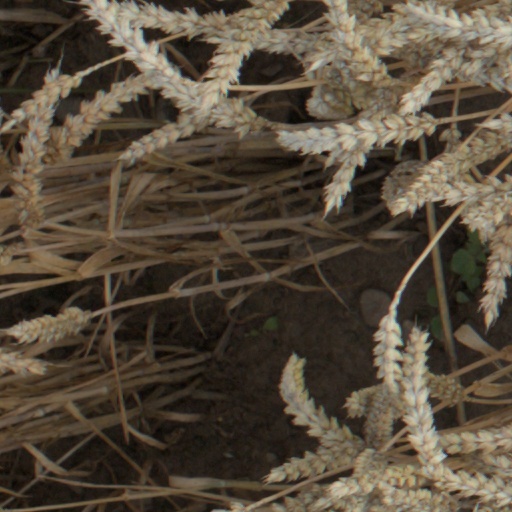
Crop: wheat